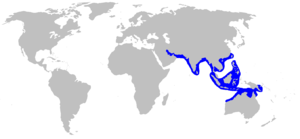
Le Requin-marteau planeur appartient à la famille des Sphyrnidae. C'est la seule espèce de son genre Eusphyra. Elle se rencontre du golfe Persique jusqu'aux Philippines, et au sud jusqu'en Australie.